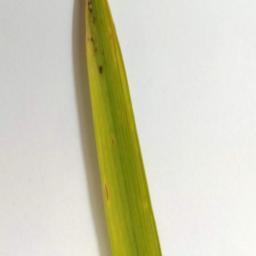
Label: Rice___Brown_Spot